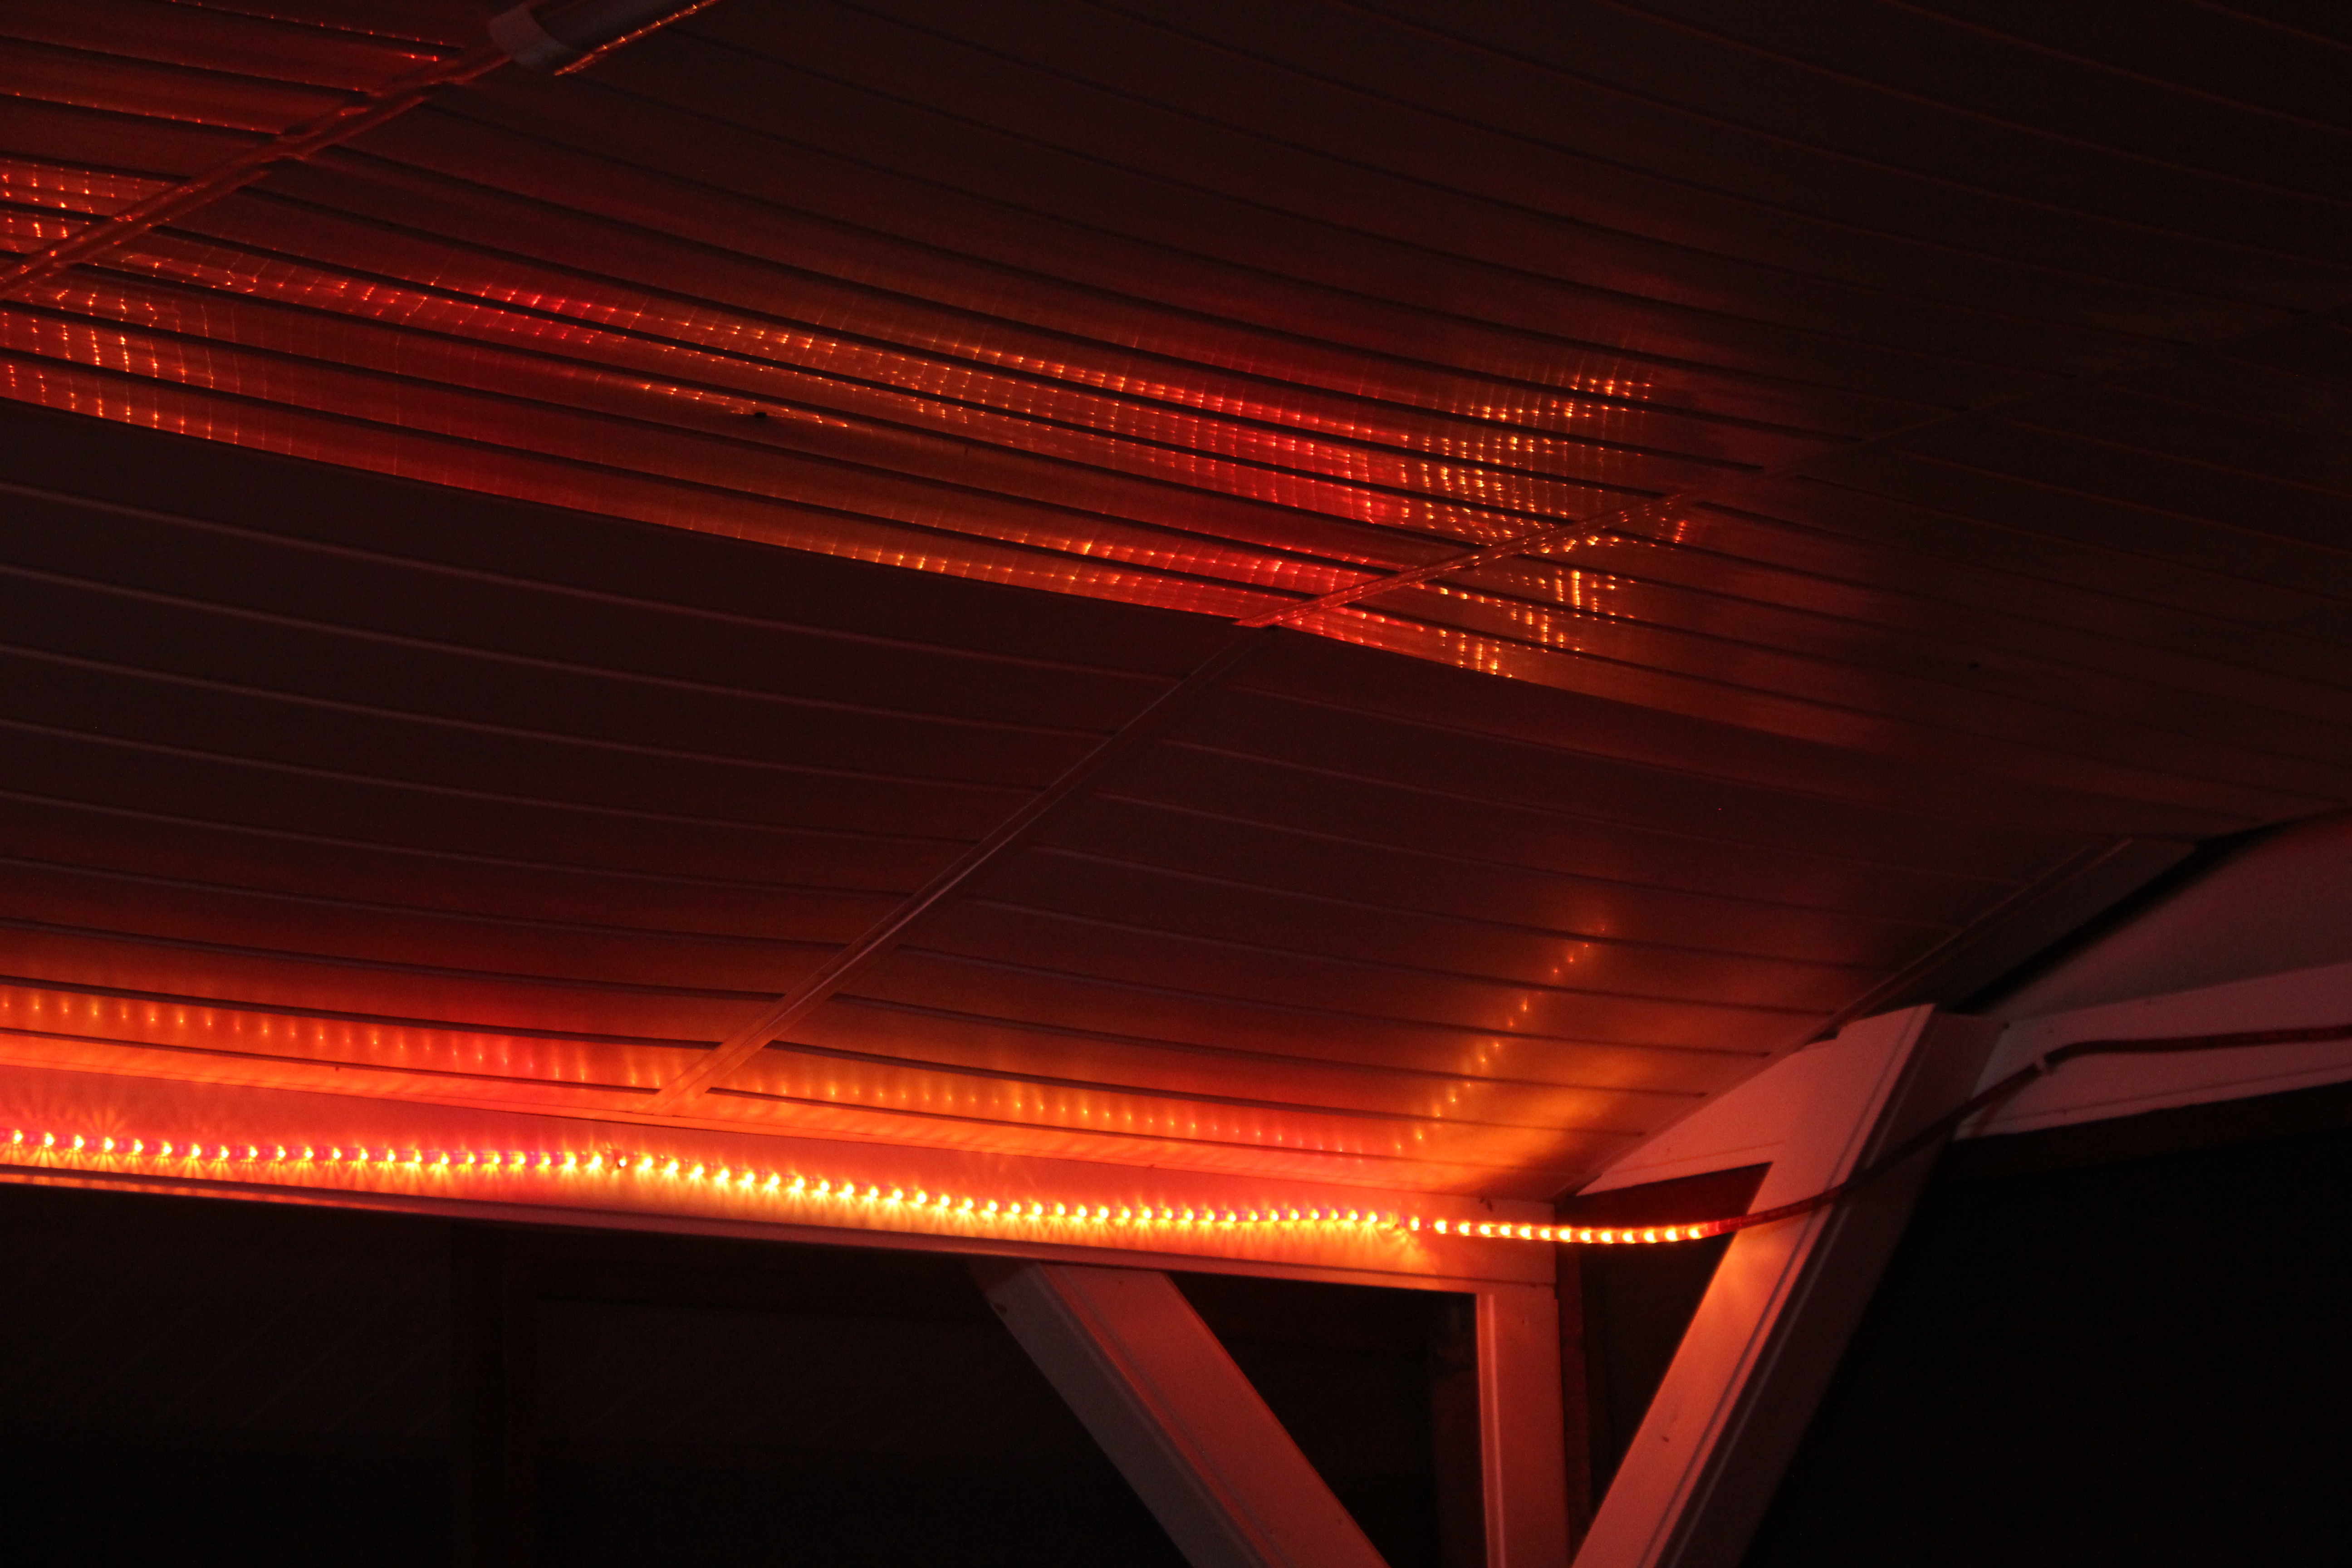
light, red, lighting, architecture, ceiling, line, sky, darkness, daylighting, night, angle